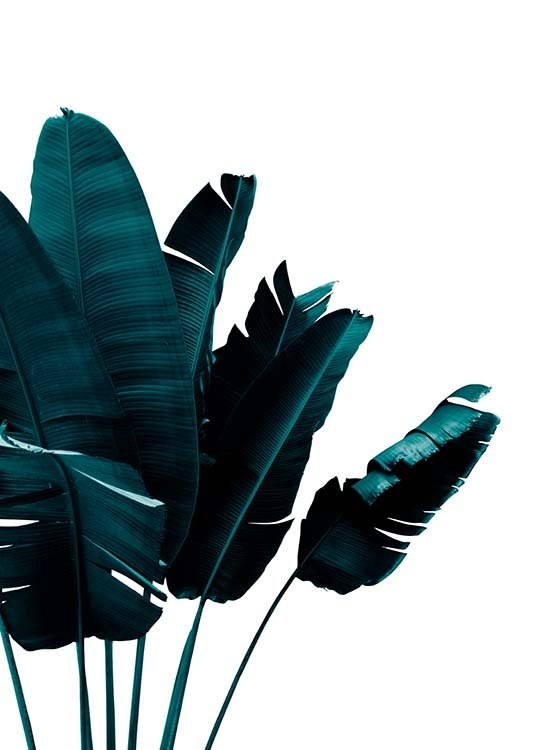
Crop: unknown
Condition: banana